Murder of Emma Grace Cole

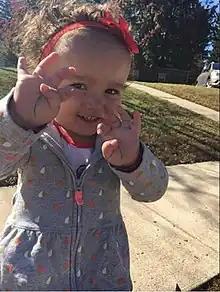
Victim Emma Grace Cole

Emma Grace Cole (January 10, 2016 – ) was an American murder and torture victim from Bloomington, Indiana, whose burnt skeletal remains were discovered near a softball complex in Smyrna, Delaware, on September 13, 2019. She remained unidentified for over a year and was known as "Baby Elle", "Jane Smyrna Doe 2019", and "Smyrna Doe" until her identification in October 2020. The murder has gained significant attention and media coverage due to the brutality of Emma's death and her former status as an unidentified murder victim. She was murdered by her mother, Kristie Lynn Haas, who pleaded guilty to murder in 2023.